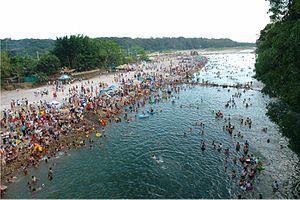
Un festival est une manifestation à caractère festif, organisée à époque fixe et récurrente annuellement, autour d'une activité liée au spectacle, aux arts, aux loisirs, d'une durée de un ou plusieurs jours.